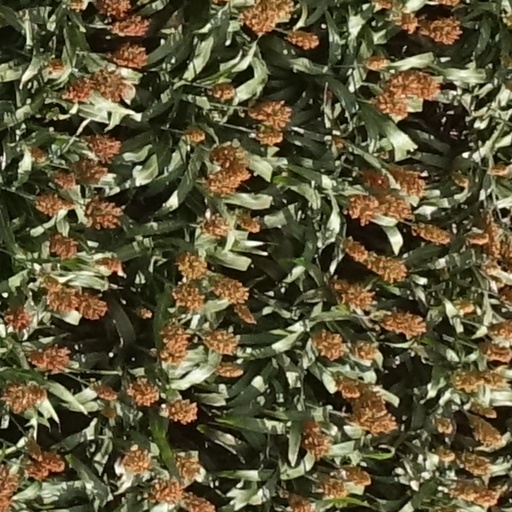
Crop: sorghum